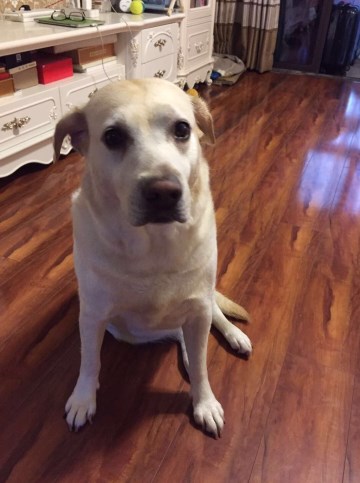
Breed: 3580-n000122-Labrador_retriever